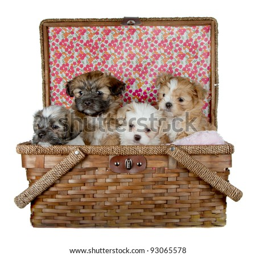
puppies in a picnic basket